Sukhrungpha

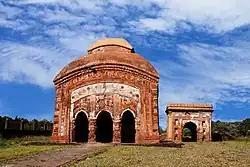
Ghanashyam House

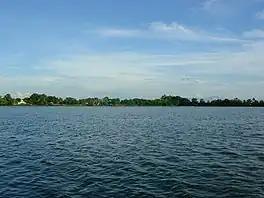
Joysagar Lake in Sibsagar

He introduced Mughal dress to Ahom court and sent Brahman boys to study at great centers of learning in Bengal and Bihar. He did not fail to patronize local art and culture. He encouraged the culture of local folk music and dance and for this, he appointed officers like Gayan Barua. It is said that it was he,who for the first time had the Bihu celebrated in the palace courtyard and organised varied performances for full seven days including competitions of many kinds or sports and games and cultural shows For the promotion of sports and games he created offices like those of Sen-Chowa Barua, who was in charge of training of hawks and Kukura-Chowa Barua, in charge of training of cocks. Rudra Singha had created a new clan called khound consisting of some selected Sanyasis, for the duty of immersion of the ashes of the kings in the Ganges, they were employed as spies.